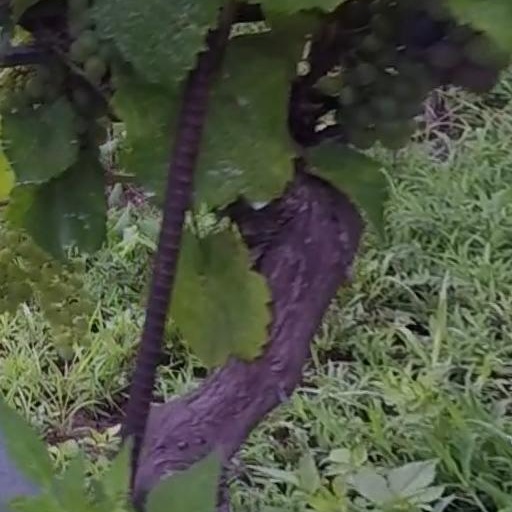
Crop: grape